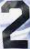
Number: 2